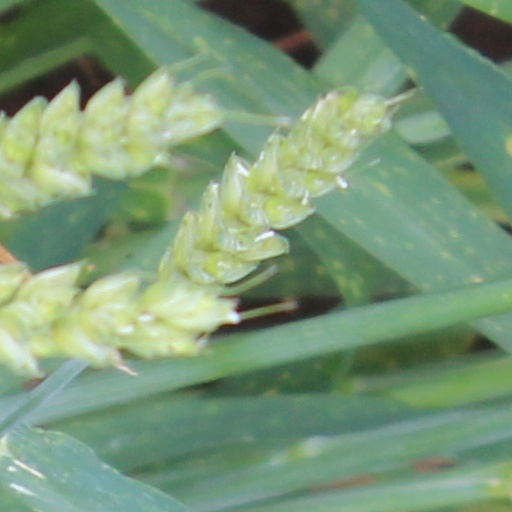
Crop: wheat